Czersk, Masovian Voivodeship

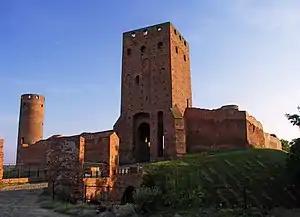
Image of Czersk Castle just before entrance bridge

First Slavic gord was established on a local hill in the 11th century, in a location of a 7th-century settlement, near a Vistula river ford. In the 12th century, Czersk became the seat of a castellan, and in 1252, of a Roman Catholic archdeacon, subjected to the Bishop of Poznań, which turned the town into an important political center of Mazovia. In the same year, Czersk was named a capital of a Mazovian duchy.